Filippo Gnaccarini

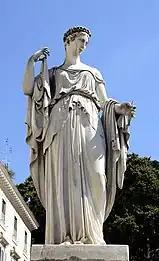

Filippo Gnaccarini, sometimes referred to as Gnaccherini (24 May 1804, Rome – 16 March 1875, Rome) was an Italian sculptor who was active in Rome in the 19th century.